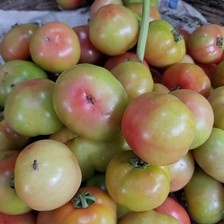
Label: tomato